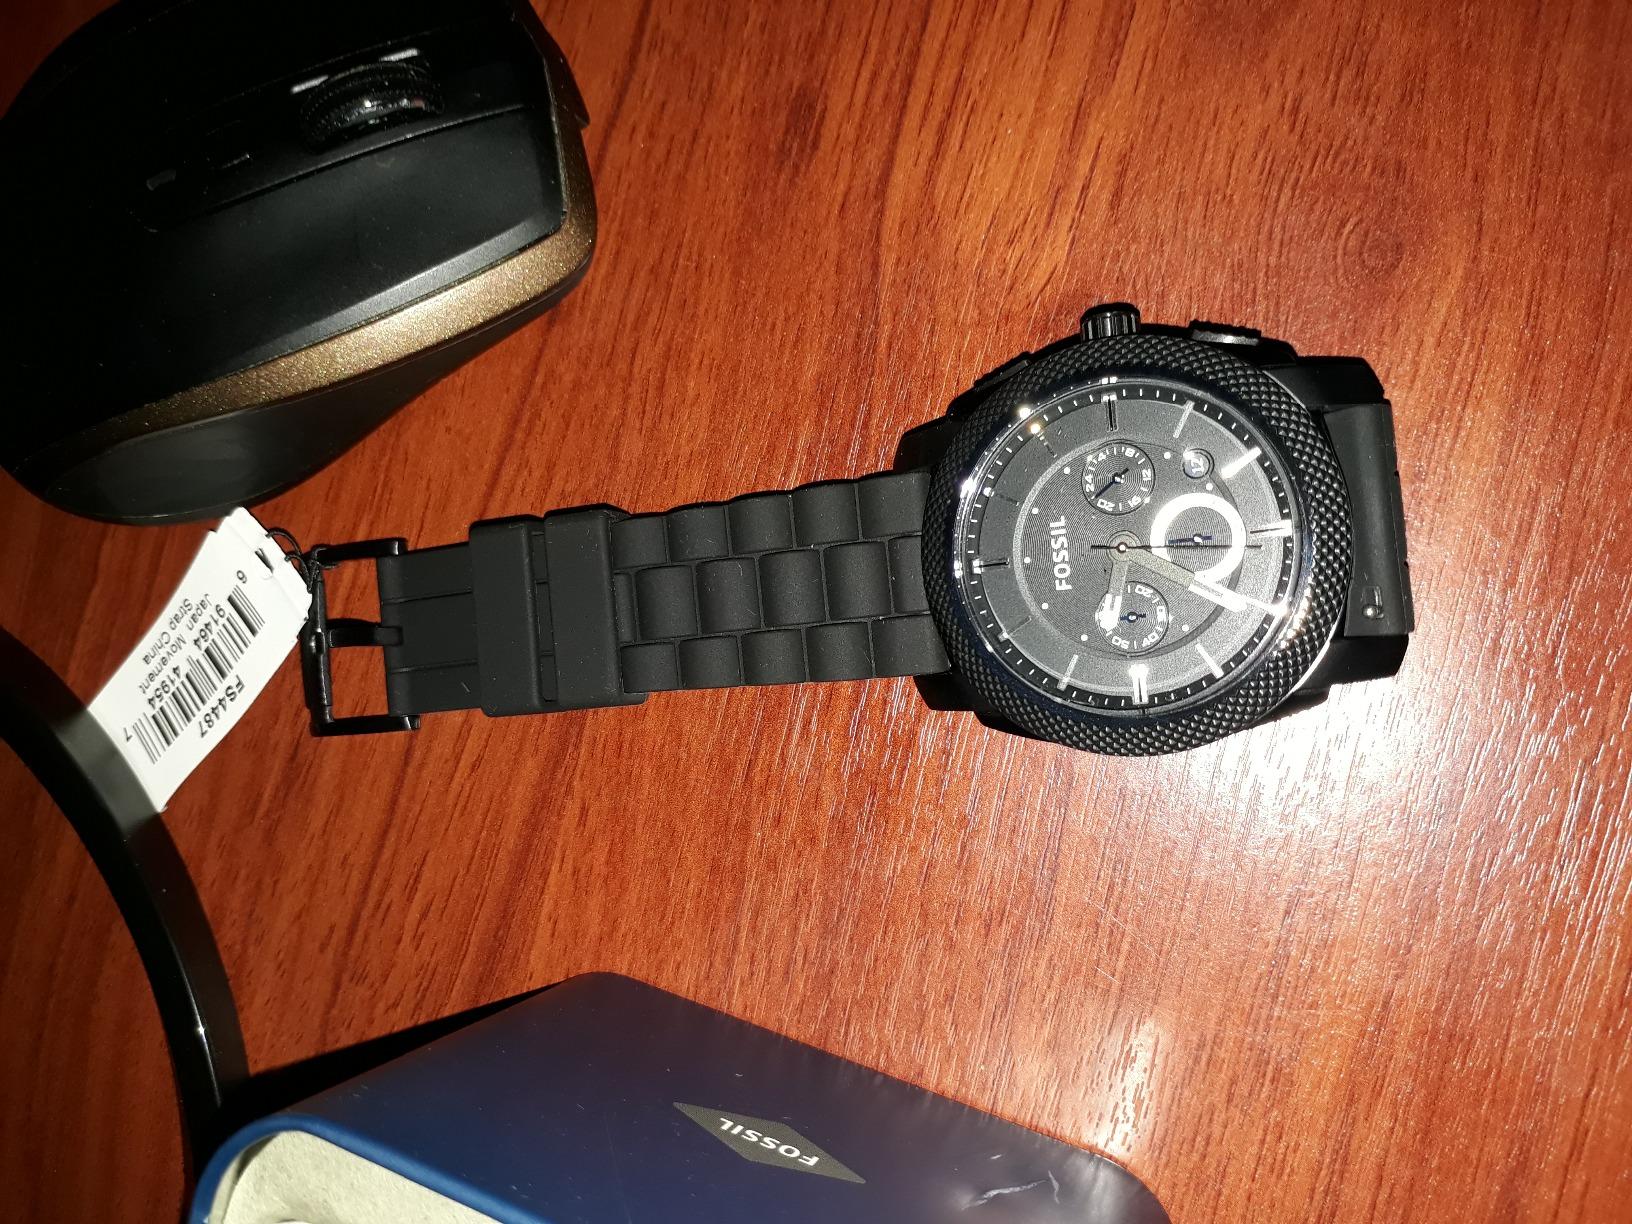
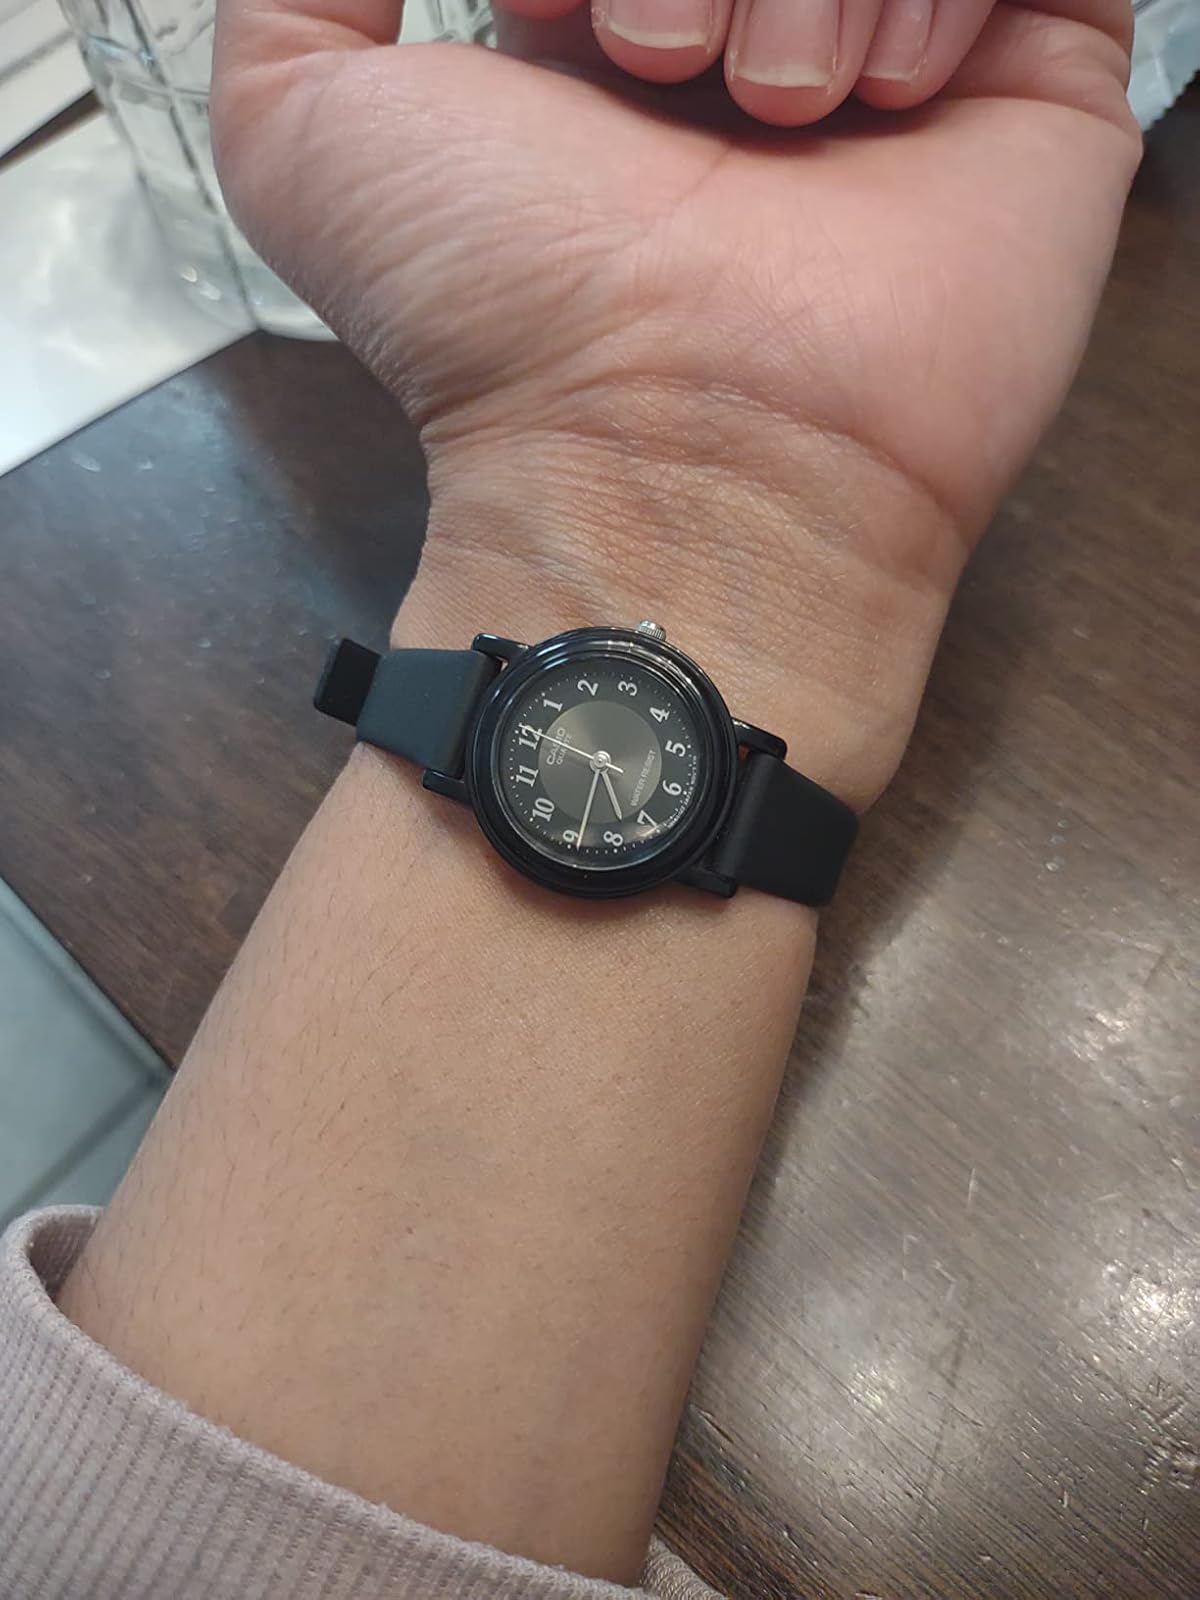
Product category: accessories_watch
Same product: no